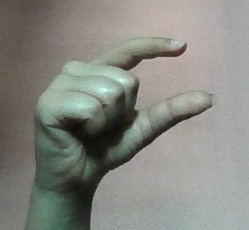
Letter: dal